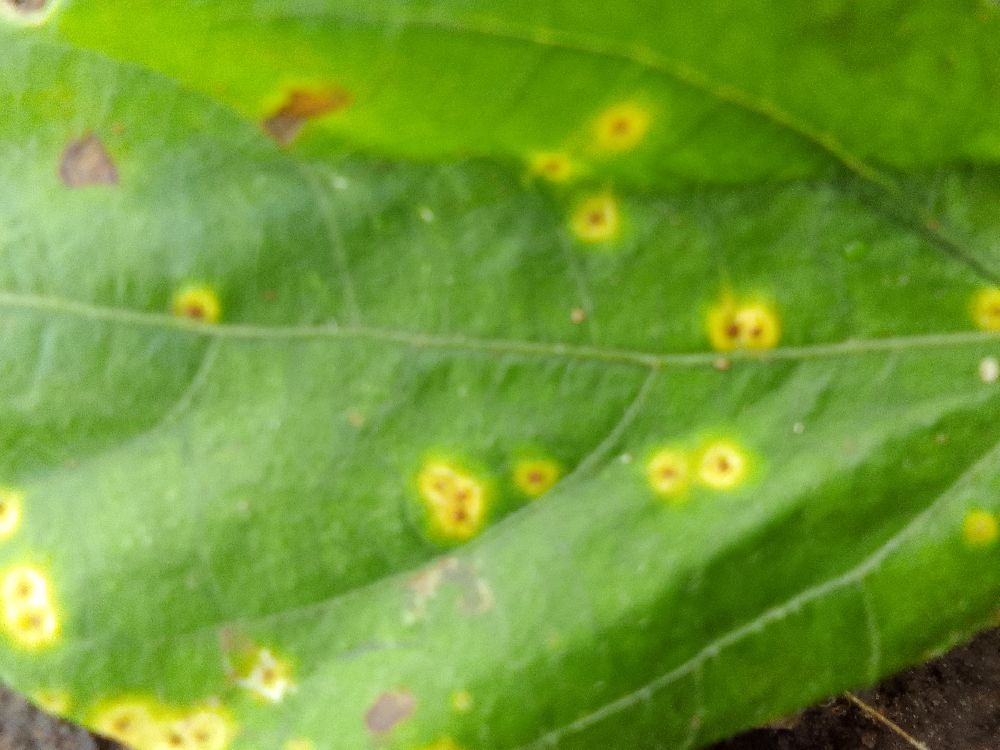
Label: rust